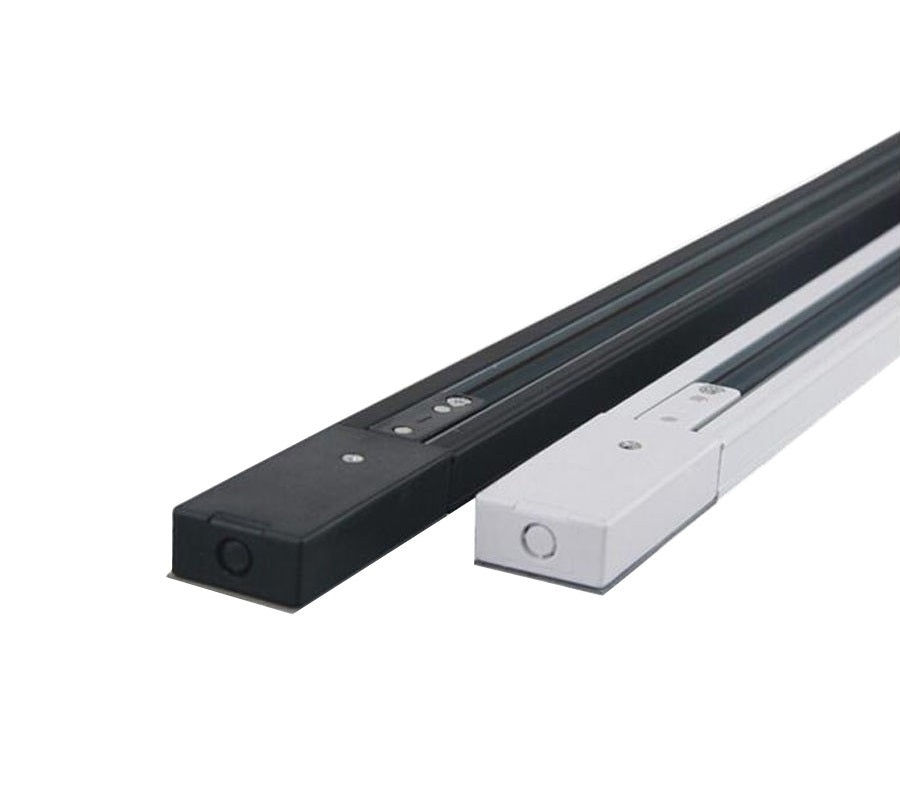
3A LED Track Light Channel 2m
﻿Features Voltage: AC220 - 240V 50/60HZ Size: 2 meter Length Current: 10A Colours Available: White & Black
Brand: 3A Lighting
Category: Home & Garden > Lighting > Track Lighting > Track Lighting Rails